Outer Ring Road, Hyderabad

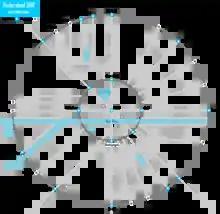
The Hyderabad Outer Ring Road

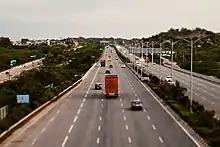
Ringroad towards RGIA

There are 20 interchange junctions on the Hyderabad Outer Ring Road.